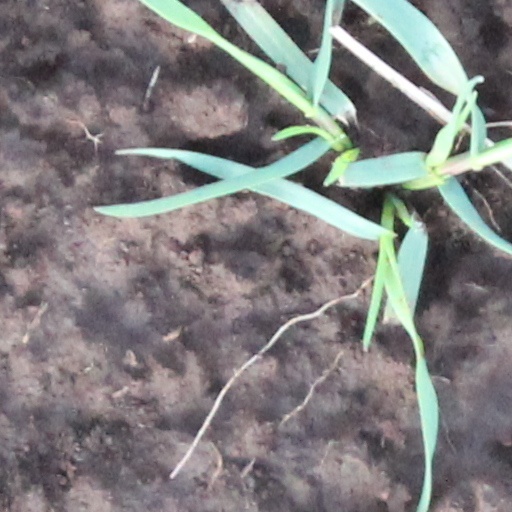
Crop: wheat